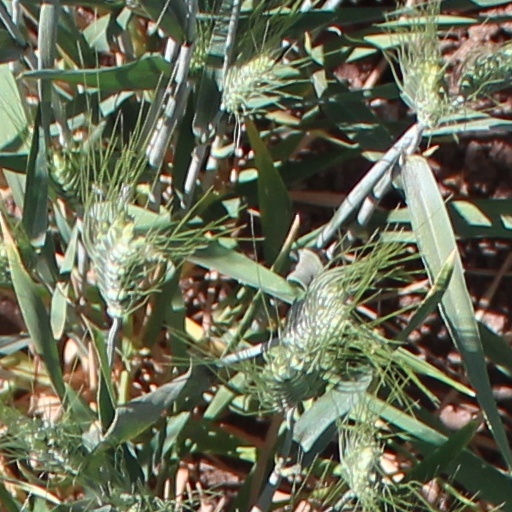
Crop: wheat